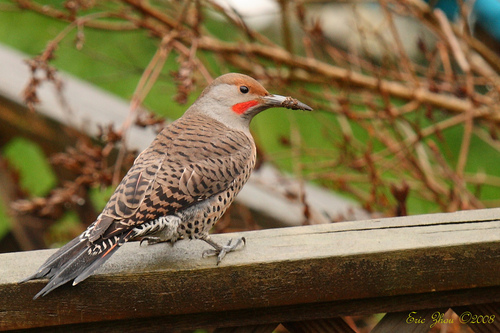
the malar stripe of the bird is red and the head of the bird is grey.
brown and black speckled wings, black tail feathers, bright red malar stirpe.
this small bird has a bright red malar strip with tan, black, and brown coloring throughout the rest of it's body.
this brown bird has a long, skinny bill with black stripes on the wingbars.
bird with long, thick bill, red molar strips and orange crown.
a light brown bird with black stripes, a red cape and malar stripe, with a long pointed bill.
this bird has wings that are brown and has a red molarpatchthe bird is small and brown with a red hue and a long beak.
this bird has bright orange cheeks with brown toned feathers with black accents.
this bird has wings that are brown and has a red molar stripe
Species: Northern Flicker